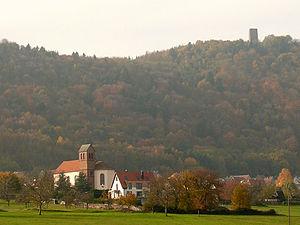
Vue de la commune de Haegen, située au pied des Vosges et du Grand Geroldseck, Eglise Saint-Matthieu
Haegen [ɛgən] est une commune française située dans le département du Bas-Rhin, en région Grand Est.